Kateryna Skarzhynska

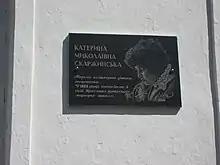
Plaque at Kruglik School

With the outbreak of World War I, Skarzhynska and Kulzhynskiy returned to Ukraine. She initially went to Kiev and then moved to Poltava, before finally settling in Lubny in 1916. She set about collecting books to establish children's libraries for Poltava and Lubny, but she had to abandon the project, when she lost her fortune during the chaos of World War I and the Russian Revolution. In 1918, one of the military units occupied the coeducational gymnasium operated by Skarzhynska's daughter Olga, where Kulzhynskiy was teaching, and looted the premises, stealing the personal belongings and identity papers of the students and staff. In July 1923, the employees of the museum which she had founded, then known as the Poltava Proletarian Museum, sent her a one-time donation of ₽1,000 while the employees of the Poltava Central Archive sent her a further ₽500. The head archivist wrote a letter to the Russian Academy of Sciences the following year, asking for the "government of the proletariat" to grant a pension to Skarzhynska, who had worked so long on behalf of common people. The plea was successful as Lenin's Soviet government granted her a personal pension. In the late 1920s, the death of Lenin and the curtailment of his influence, along with her former noble status, resulted in the pension's cancellation. Kulzhynskiy, who was working as an assistant professor of physics and headed the physics and mathematics department at the Institute of Social Education in Lubny, provided for her care in her final years.